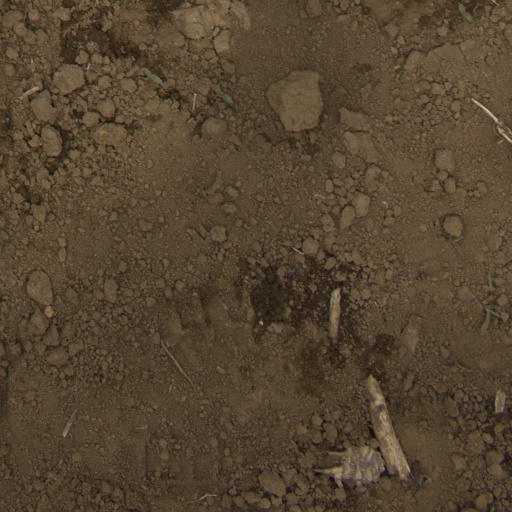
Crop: Jerusalem artichoke